Ford Falcon (XC)

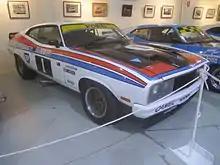
The 1977 Hardie-Ferodo 1000 winning Ford XC Falcon GS500 Hardtop of Allan Moffat and Jacky Ickx on display at the National Motor Racing Museum

At the 1977 Hardie-Ferodo 1000, Allan Moffat and Colin Bond drove Group C specification Hardtops to a "1, 2" formation finish. Moffat later went on to win the 1977 Australian Touring Car Championship driving both an XB Falcon GT Hardtop and XC Falcon GS 500 Hardtop.